.410 bore

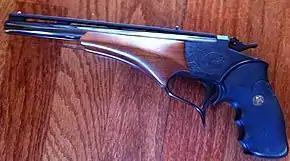
Contender in .45 Colt/.410 with ventilated rib

The M6 aircrew survival weapon was made for the US Air Force, with a .22 Hornet rifle barrel mounted over a .410 bore shotgun barrel and was first issued in the Korean War. The military also lists an aluminum .410 shell, with a rifle primer, as standard issue under the ammunition inventory name M-35. The civilian version Springfield Armory M6 Scout has a .22 rimfire or .22 Hornet over a .410 bore shotgun barrel. The original M6 has a barrel, the same length as the stock, and folds in half for storage, making a compact package. With the short barrel, this is legally classified as an "any other weapon" in the United States, so the M6 Scout is made with barrels for civilian sales. Special flare cartridges in .410 were issued with the USAF model.